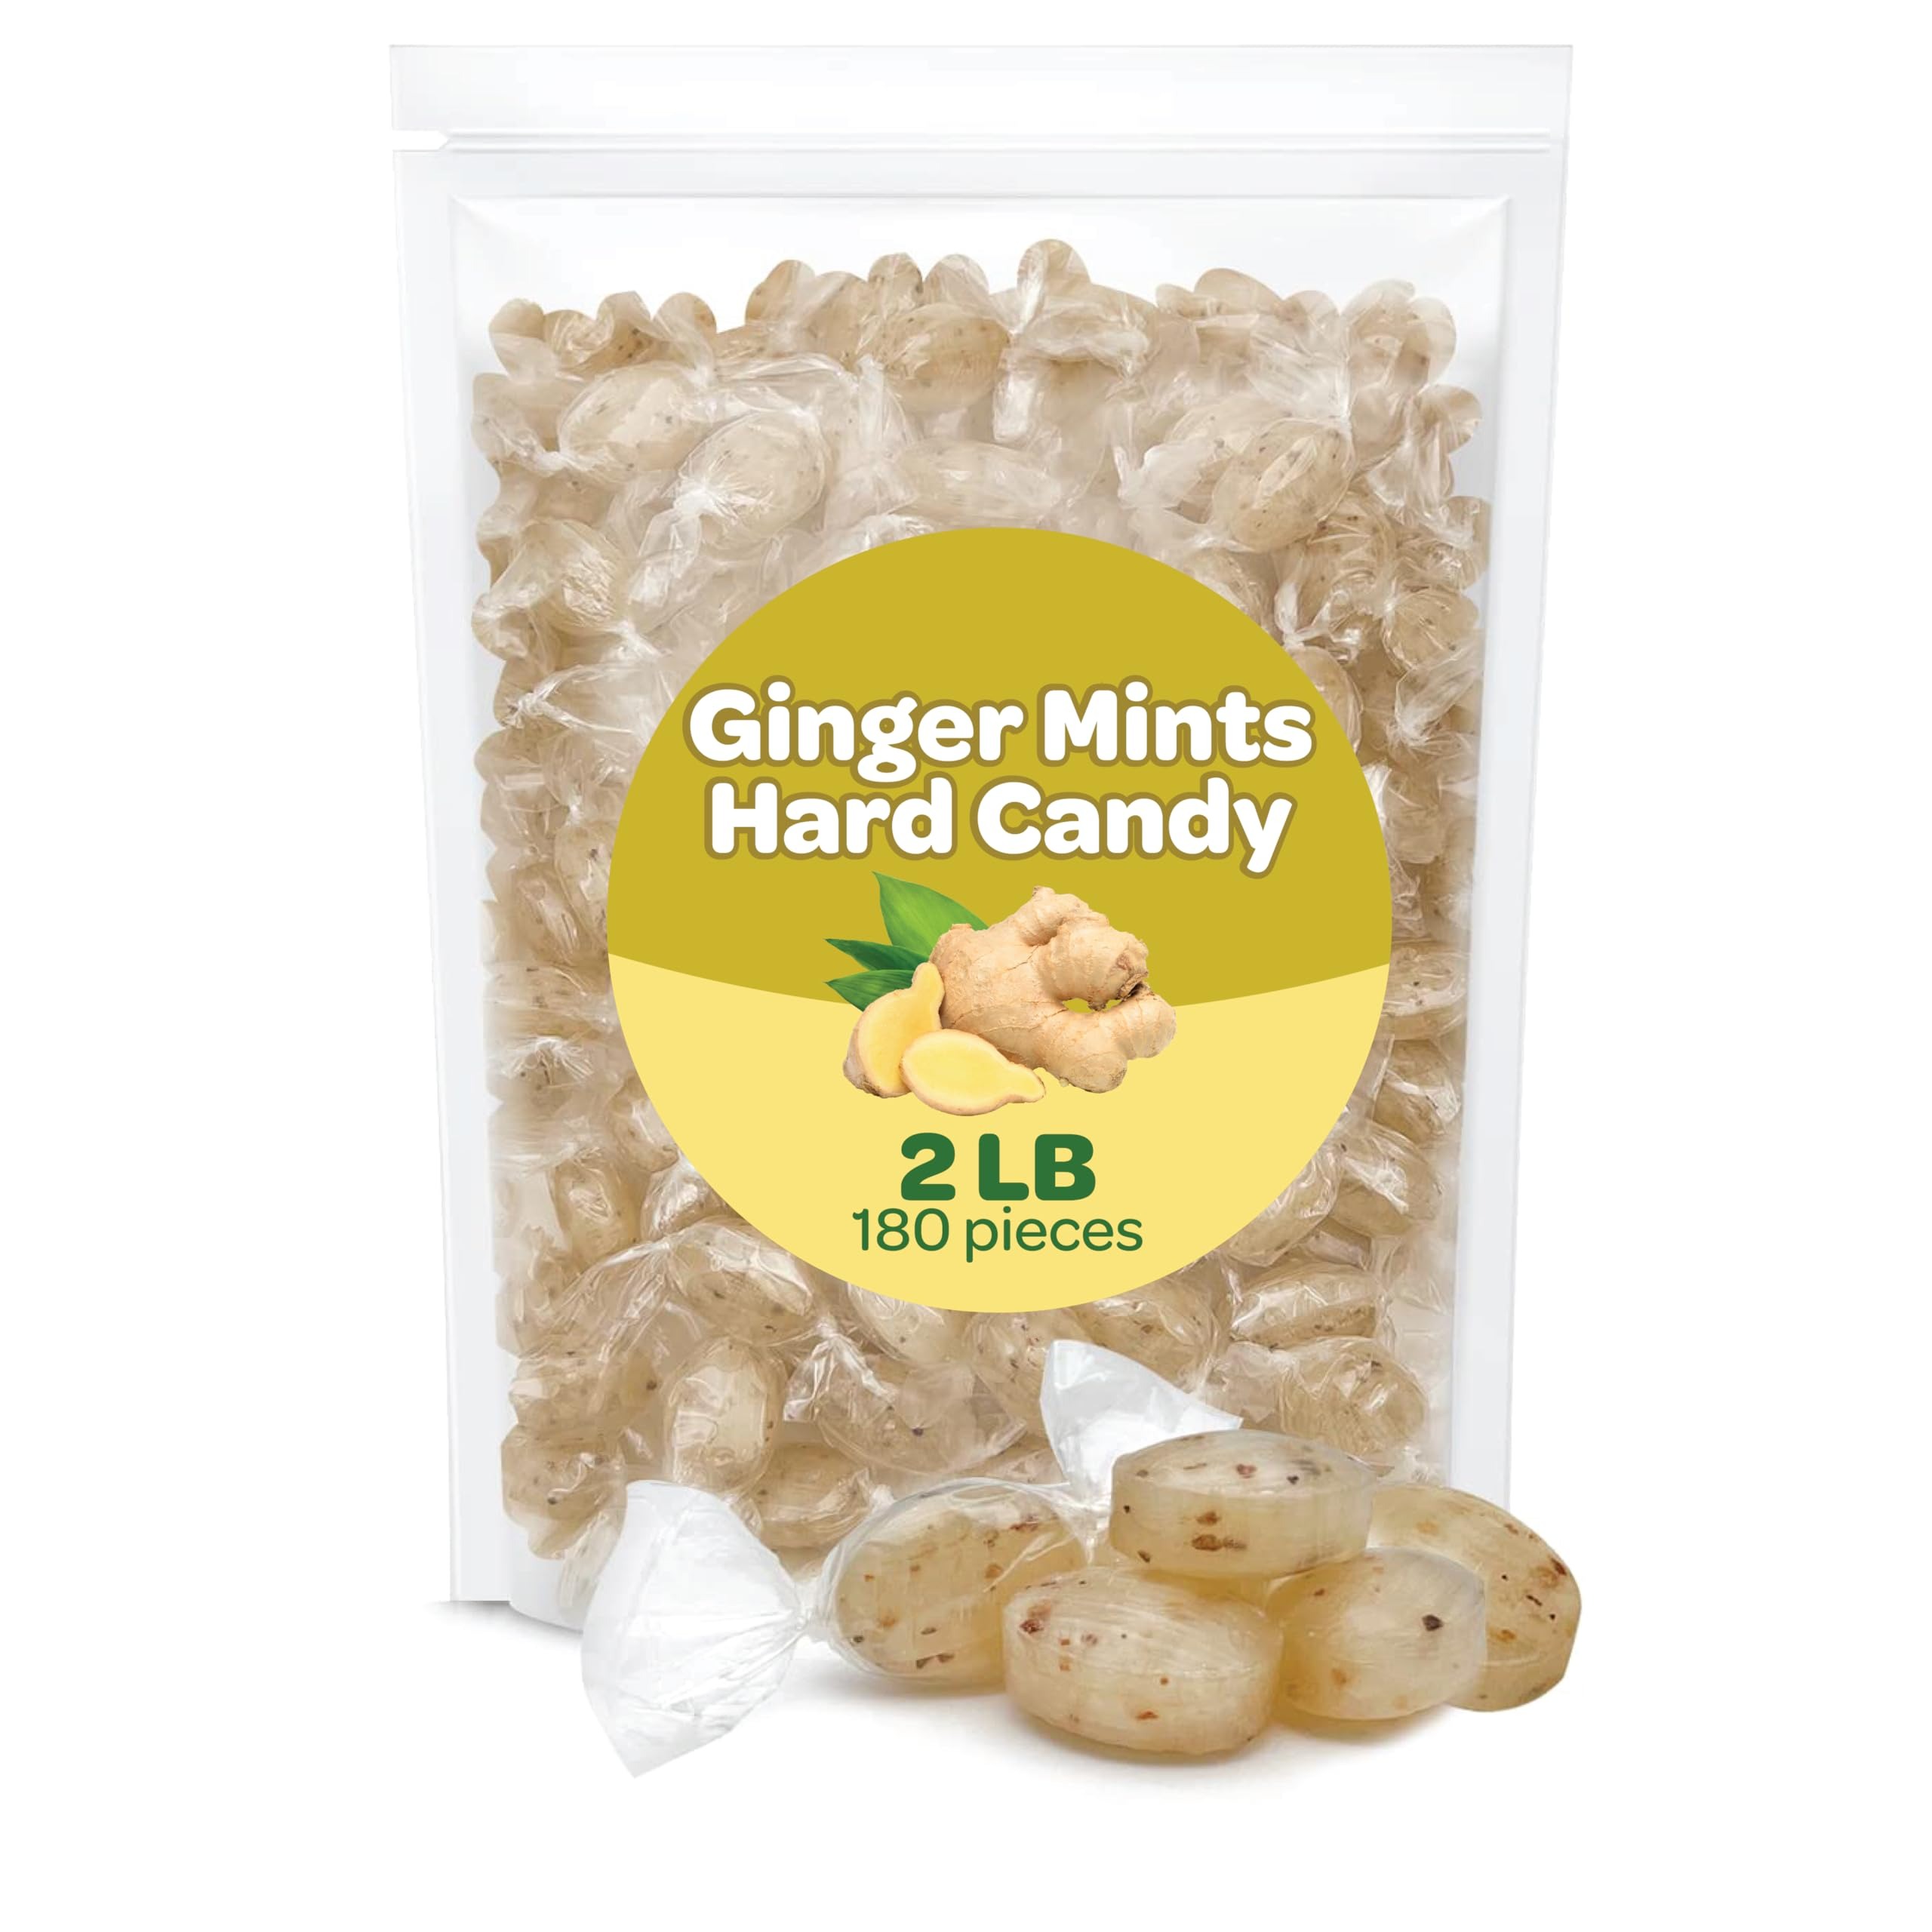
Item Name: Ginger Mints - 2 Pound Bulk Pack (About 180 Count) - Hard Candy - Soothing Drops - Gluten Free
Bullet Point 1: Bulk 2-pound bag of gluten-free Ginger Mints Hard Candy; approximately 180 pieces per order
Bullet Point 2: Refreshing and soothing Ginger Mints with ground ginger pieces; light sweetness and soft ginger flavor
Bullet Point 3: Made with only four ingredients, our Ginger Drops are well-balanced hard ginger candies out there - super-delicious and soothing
Bullet Point 4: Breath freshening candies are perfect for after dinner or lunch; individually wrapped
Bullet Point 5: They make a flavorful addition to a candy dish or vase and are perfect for taking on the go
Product Description: Ginger Mints Soothing Drops Hard Candy, Gluten Free, Bulk 2 Pounds
Value: 32.0
Unit: Ounce

Price: 16.95